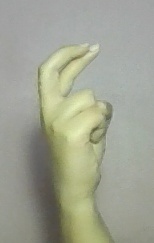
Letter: zay